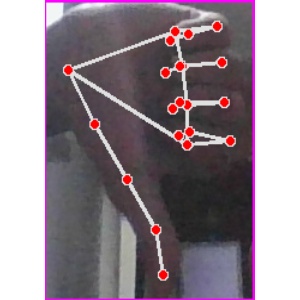
अक्षर: फ